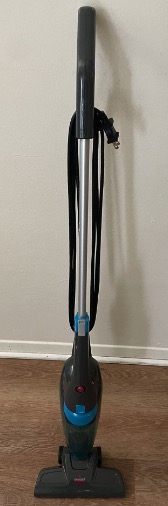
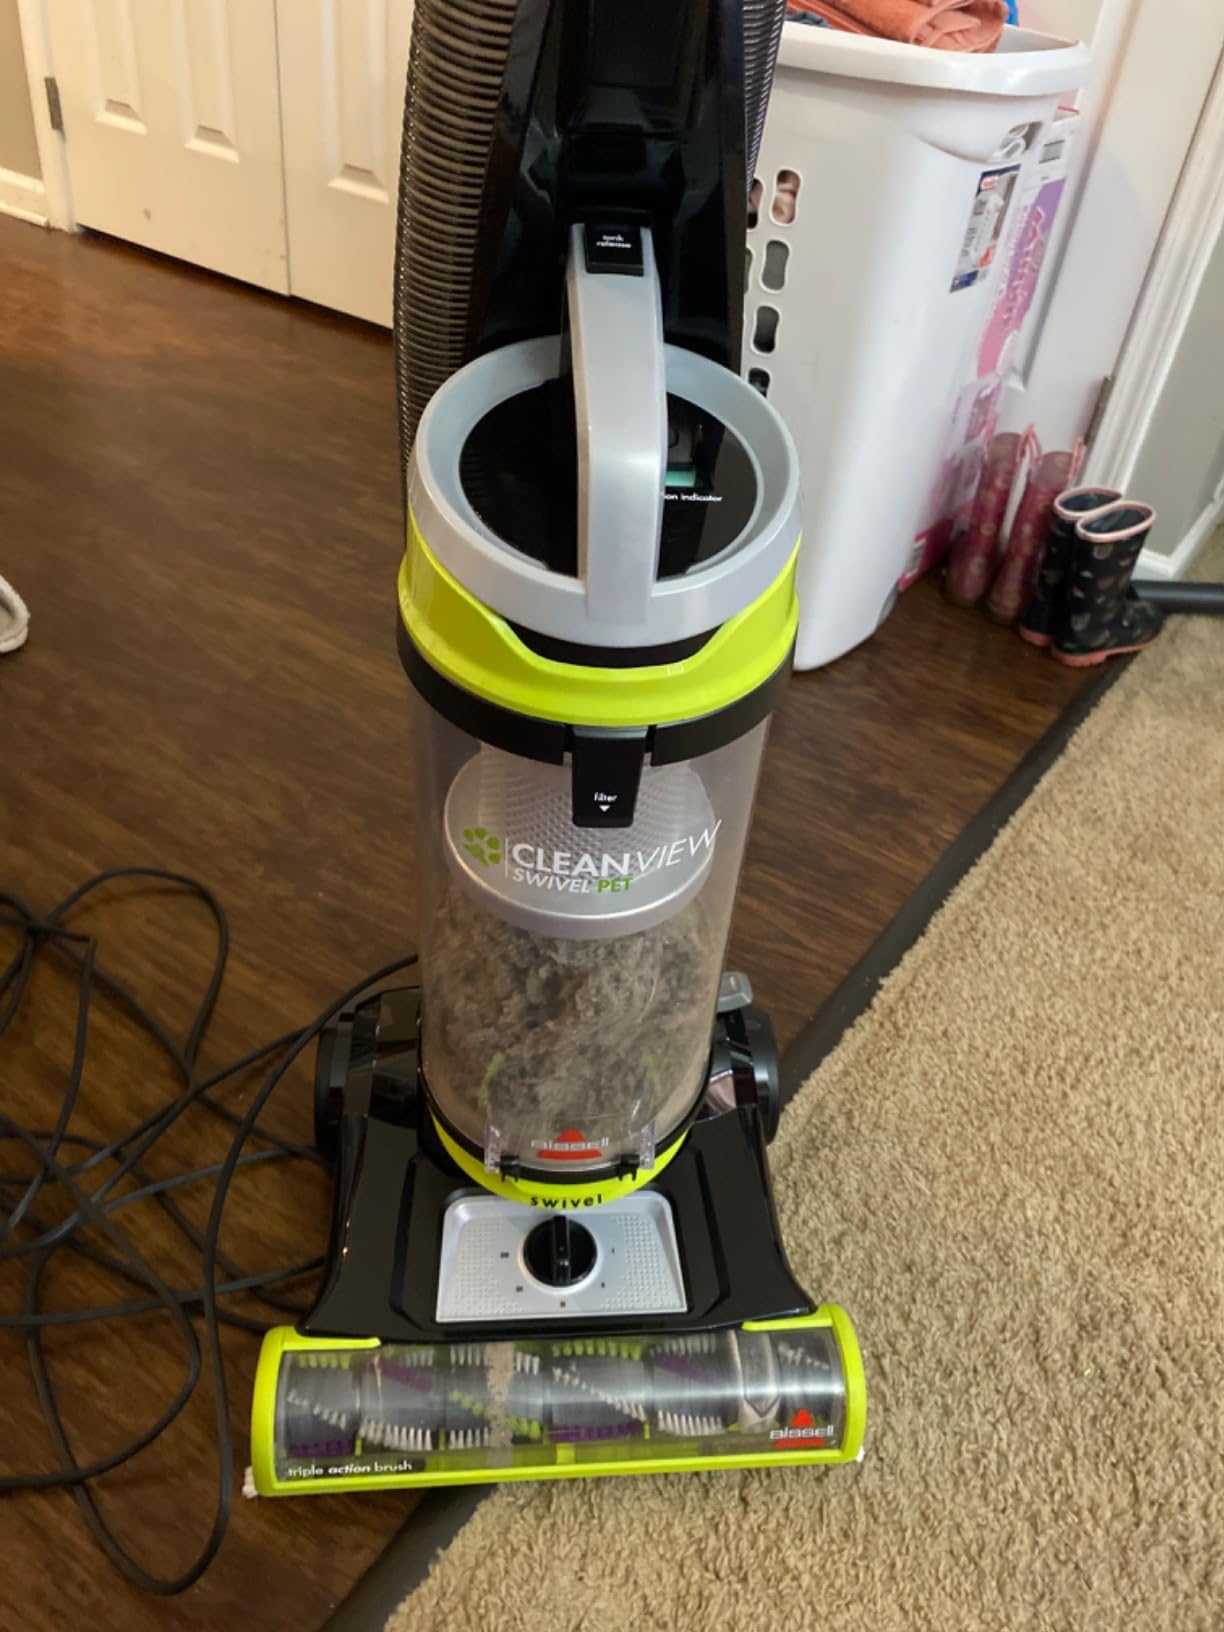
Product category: items_vacuum
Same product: no